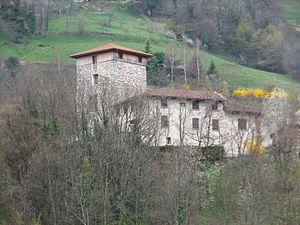
La maison forte des Seigneurs de Mailles, construite au XIe ou XIIe siècle a donné son nom au hameau de Mailles, un des composants de la commune historique de Morêtel de Mailles.
Morêtel-de-Mailles est une ancienne commune française située dans le département de l'Isère en région Auvergne-Rhône-Alpes, devenue, le 1ᵉʳ janvier 2016, une commune déléguée de la commune nouvelle de Crêts en Belledonne. Ses habitants sont appelés les Moretelins.
Jacques de Mailles, dit le Loyal Serviteur, est un écrivain français. Noble du mandement de Morêtel, compagnon de Pierre du Terrail, le célèbre Chevalier Bayard, il est l'auteur de l'ouvrage La très joyeuse et très plaisante histoire du gentil seigneur de Bayart qui relate la vie de l'illustre chevalier français.